Thurston Twigg-Smith

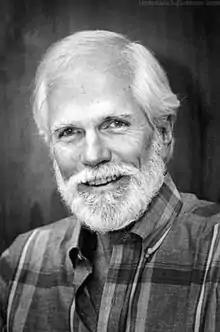

Thurston Twigg-Smith (August 17, 1921 – July 16, 2016) was an American businessman and philanthropist from Hawaii.